Corn beer

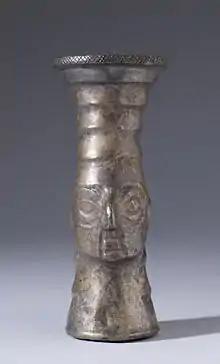
A repoussé silver Chimú kero beaker from Peru that may have been used in drinking rituals with corn beer

Corn beer is a beer style made from corn (maize). The drink is a traditional beverage in various cuisines. Chicha, the best-known corn beer, is widespread in the Andes and local varieties of corn beer exist elsewhere.